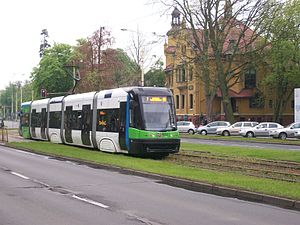
Sporvogne i Stettin / Vognpark
Sporvogne i Stettin eller Stettins sporvejsnet omfatter 12 daglige linjer samt i turistsæsonen en enkelt speciallinje.